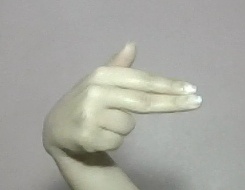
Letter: ghain